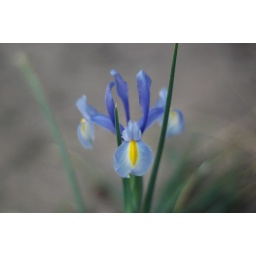
I took this picture at my moms house. It was the only flower in the flower bed